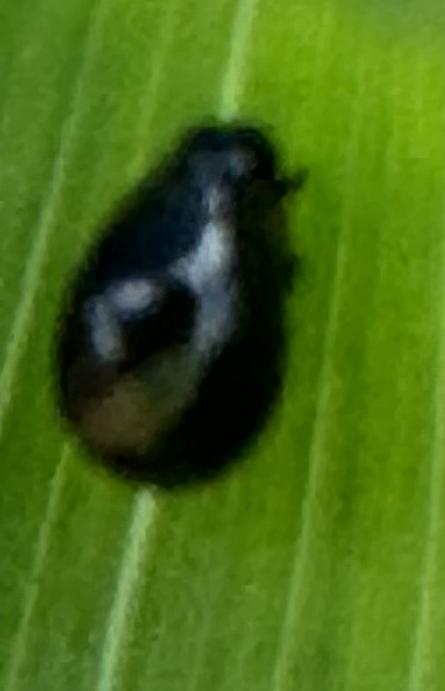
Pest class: cereal_leaf_beetle